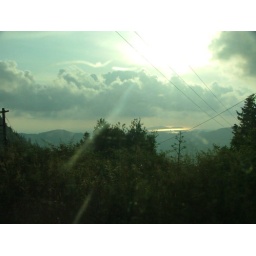
Travelling from Paleo over to Sidari. Photo's not brilliant as taken through a very dirty bus window!